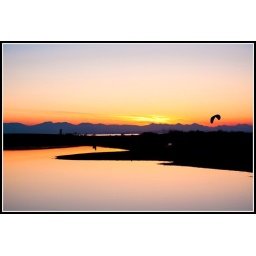
Taken in Gary Point, Steveston, BC around February. I loved the reflection and near white sky and the pond